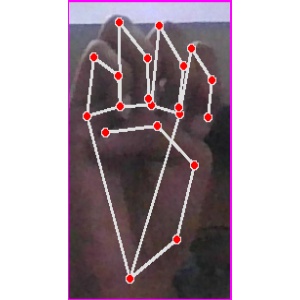
अक्षर: म